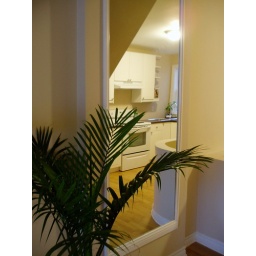
Now the arch way is wider and higher and one of the door morrors is mounted on the wall, note the kitchen in the reflection.